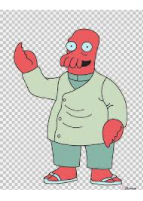
Portrait style: Cartoon Portrait